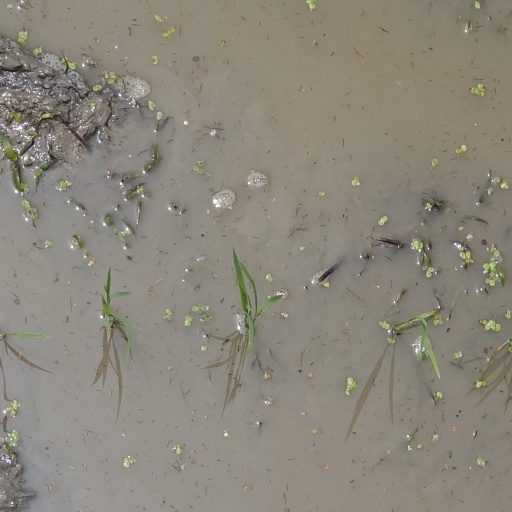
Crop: rice